DuPont—Lakeland Line

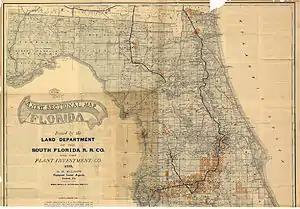
1888 map showing early segments of the DuPont—Lakeland Line and other lines

The DuPont—Lakeland Line was built in segments from 1863 to 1913 with most of the line being built by the Atlantic Coast Line's predecessor railroads.